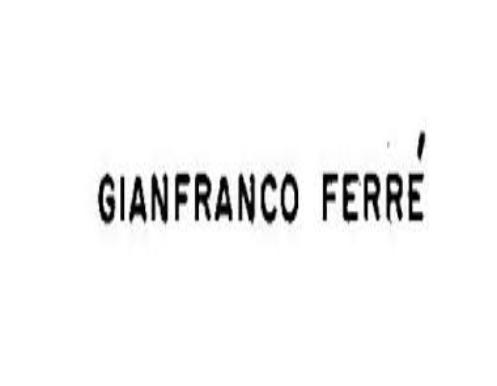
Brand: Gianfranco Ferre
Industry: Necessities